The Family: A Proclamation to the World

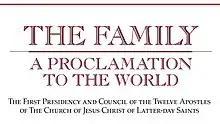
"The Family: A Proclamation to the World" heading

"The Family: A Proclamation to the World" is a 1995 statement issued by The Church of Jesus Christ of Latter-day Saints (LDS Church) which defined the official position of the church on family, marriage, gender roles, and human sexuality. It was first announced by church president Gordon B. Hinckley.